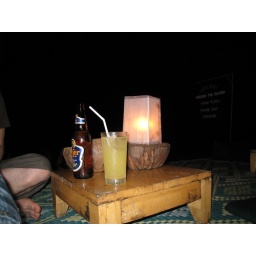
super nice bar with bean bags in the sand. drinking boat drinks and shit